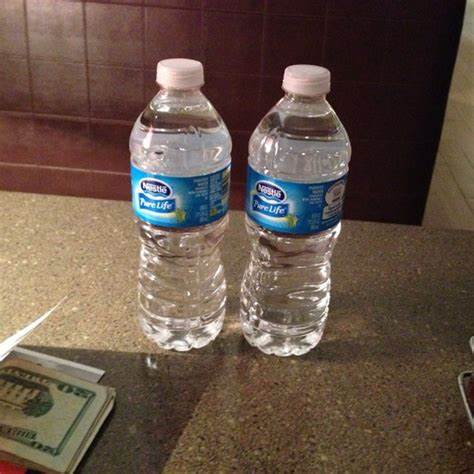
Waste category: plastic